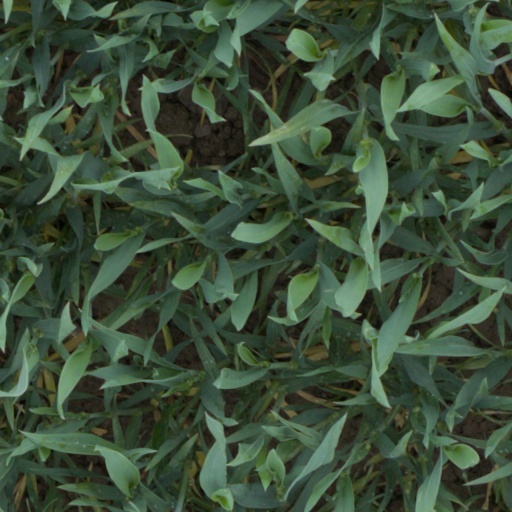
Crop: wheat